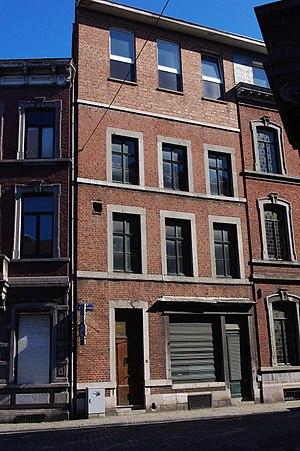
Maison de Joseph Delboeuf (1879) à Liège, 21, rue Hemricourt
Joseph Rémi Léopold Delbœuf est un mathématicien, philosophe et psychologue belge né en 1831 à Liège, et mort en 1896 à Bonn. Psychologue très respecté de son vivant, auteur d'une œuvre considérable et diversifiée, il est connu pour ses travaux sur l'hypnose et pour son importante contribution aux débats autour de la psychophysique. Il enseigna principalement à l'université de Liège.
La rue Hemricourt est une artère du centre de la ville de Liège allant de la place Sainte-Véronique à la rue de Sélys et à la rue Édouard Wacken.